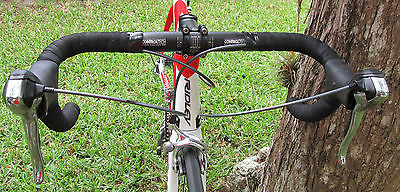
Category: bicycle